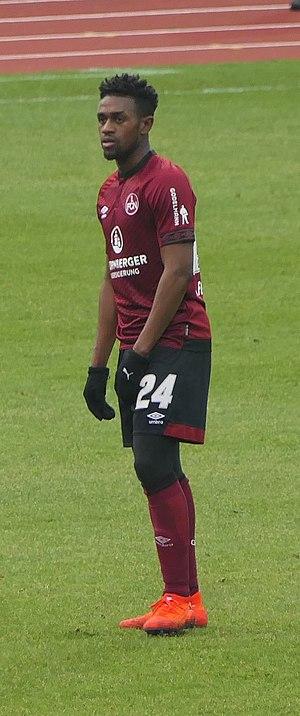
Virgil Roy Misidjan surnommée Vura, est un footballeur néerlandais, né le 24 juillet 1993 à Goirle. Il évolue au poste d'ailier droit avec le club allemand du 1. FC Nuremberg.